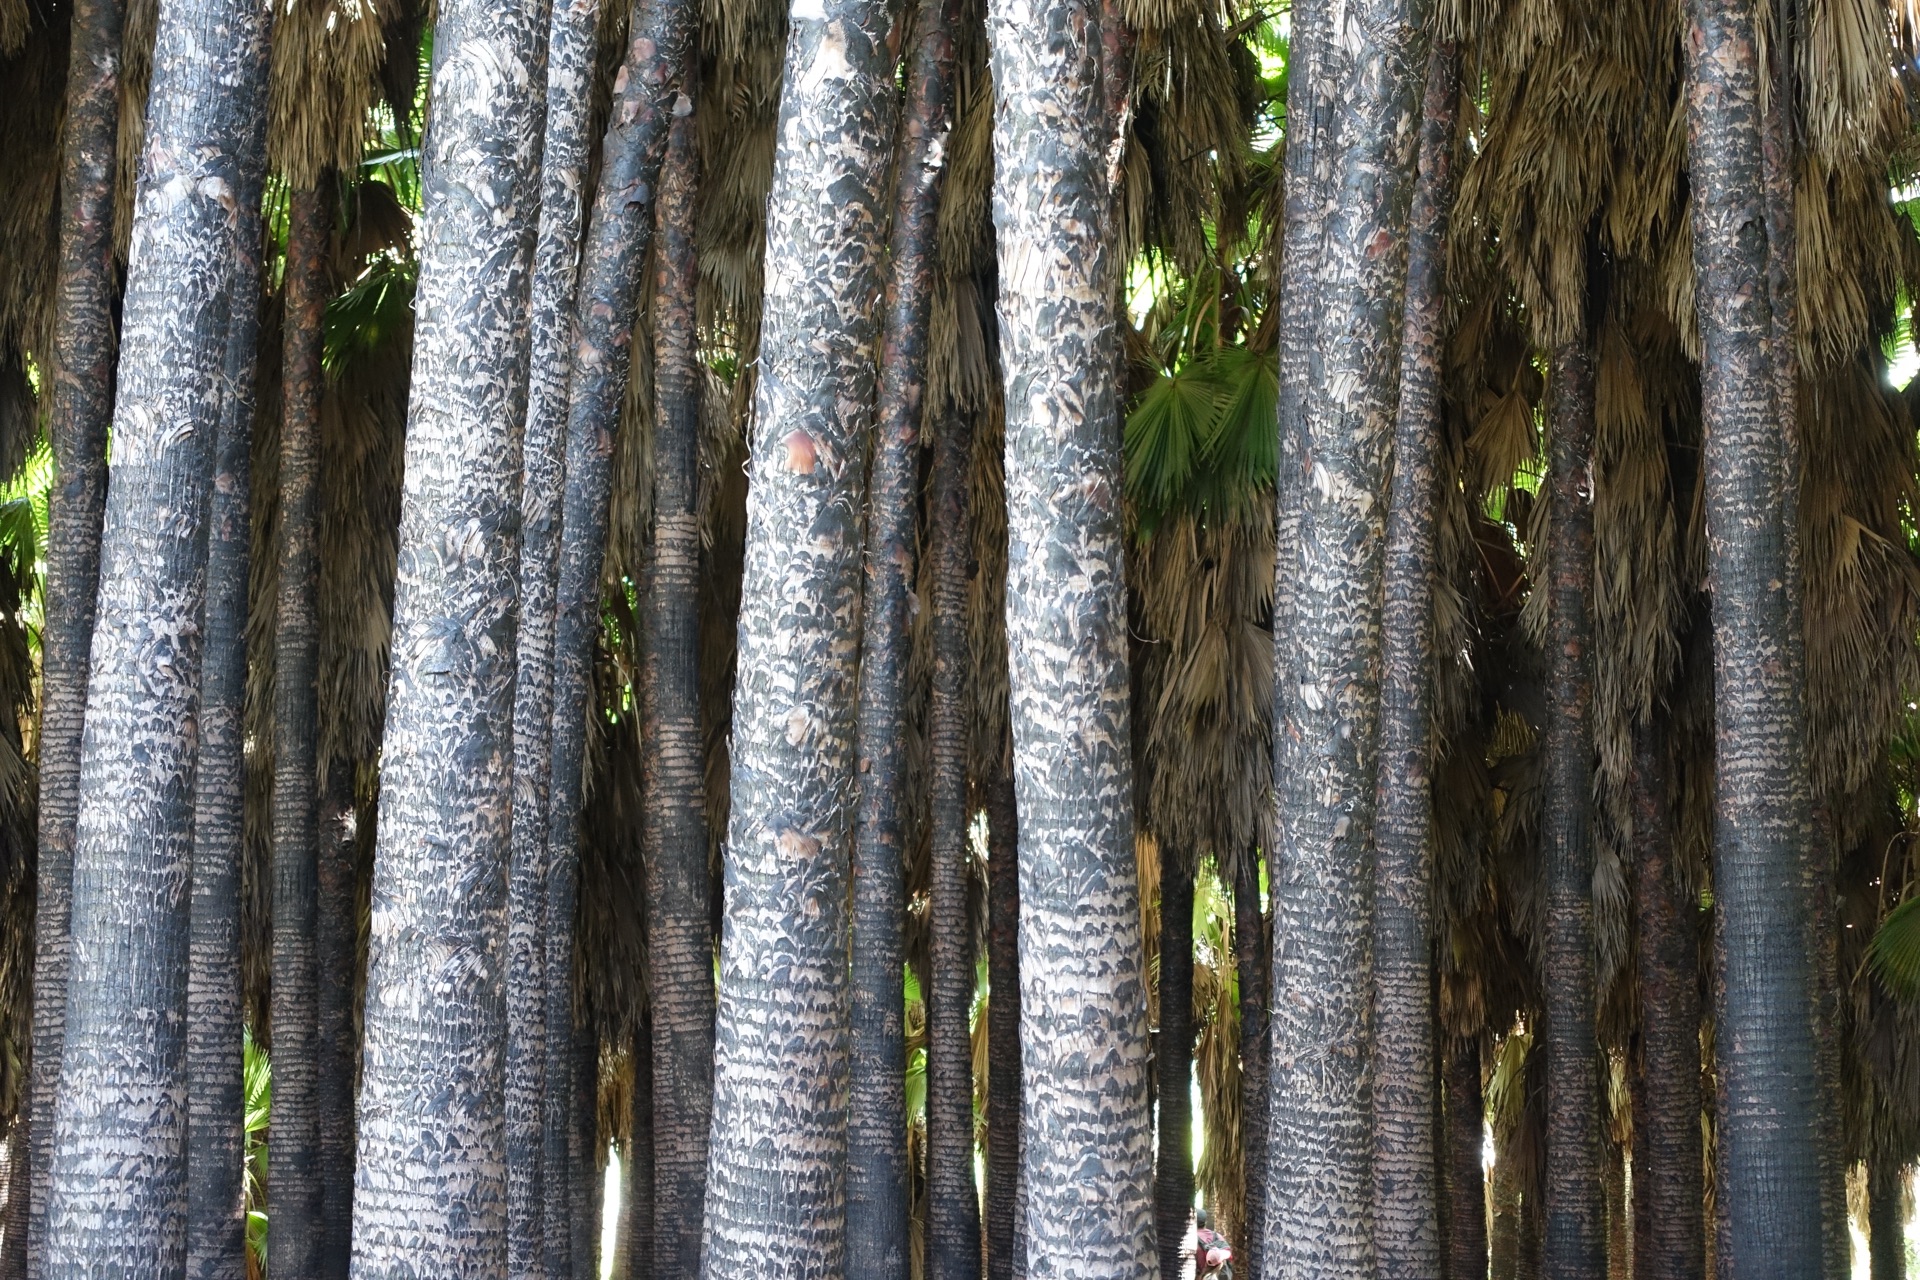
tree, forest, branch, plant, wood, leaf, trunk, jungle, spruce, rainforest, woodland, habitat, bamboo, ecosystem, natural environment, plant stem, woody plant, land plant